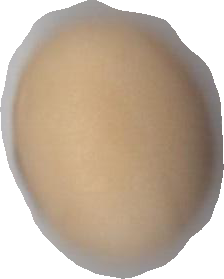
Variety: Anjasmoro